Leirskogen Church

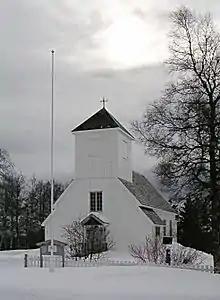
View of the church

Leirskogen Church is a parish church of the Church of Norway in Sør-Aurdal Municipality in Innlandet county, Norway. It is located in the village of Leirskogen. It is the church for the Leirskogen parish which is part of the Valdres prosti (deanery) in the Diocese of Hamar. The white, wooden church was built in a long church design in 1924 using plans drawn up by the architects Bakken og Grimsgaard. The church seats about 90 people.